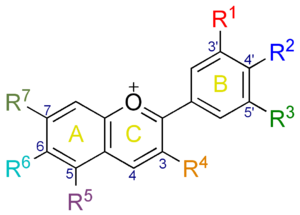
La delphinidine ou delphinidol est un composé organique naturel de la famille des anthocyanidols. Ses formes glycosylées constituent des pigments végétaux allant du bleu au rouge et ayant une activité antioxydante notable.
La péonidine est un composé organique de la famille des anthocyanidols O-méthylés, un sous-groupe de flavonoïdes. C'est un pigment végétal important qui, associé aux flavones et flavonols, donne par exemple la couleur rose à certains cultivars de pivoine de Chine dont elle tient son nom. Elle est aussi présente dans certaines fleurs bleues, comme certaines Ipomoea.
La cyanidine ou cyanidol est un composé organique naturel de la famille des anthocyanidols. C'est un pigment coloré relativement instable qui se rencontre rarement sous forme libre dans les tissus végétaux mais plutôt sous une forme glycosylatée plus stable. Il est présent dans les fruits rouges et les pétales rouges ou bleus de beaucoup de fleurs.
La malvidine est un composé organique de la famille des anthocyanidols O-méthylés, un sous-groupe de flavonoïdes. Sous forme hétéroside, c'est un pigment végétal abondant dans la nature. Il colore les fleurs de géraniums bleus et joue un rôle dans la couleur des vins rouges jeunes. Comme les autres anthocyanidols, il possède une activité anti-oxydante.